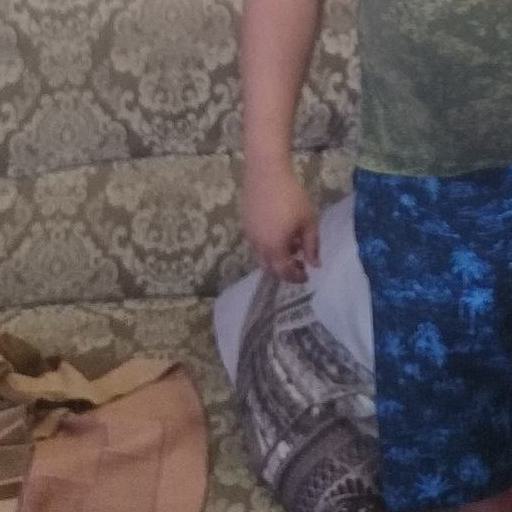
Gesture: no_gesture